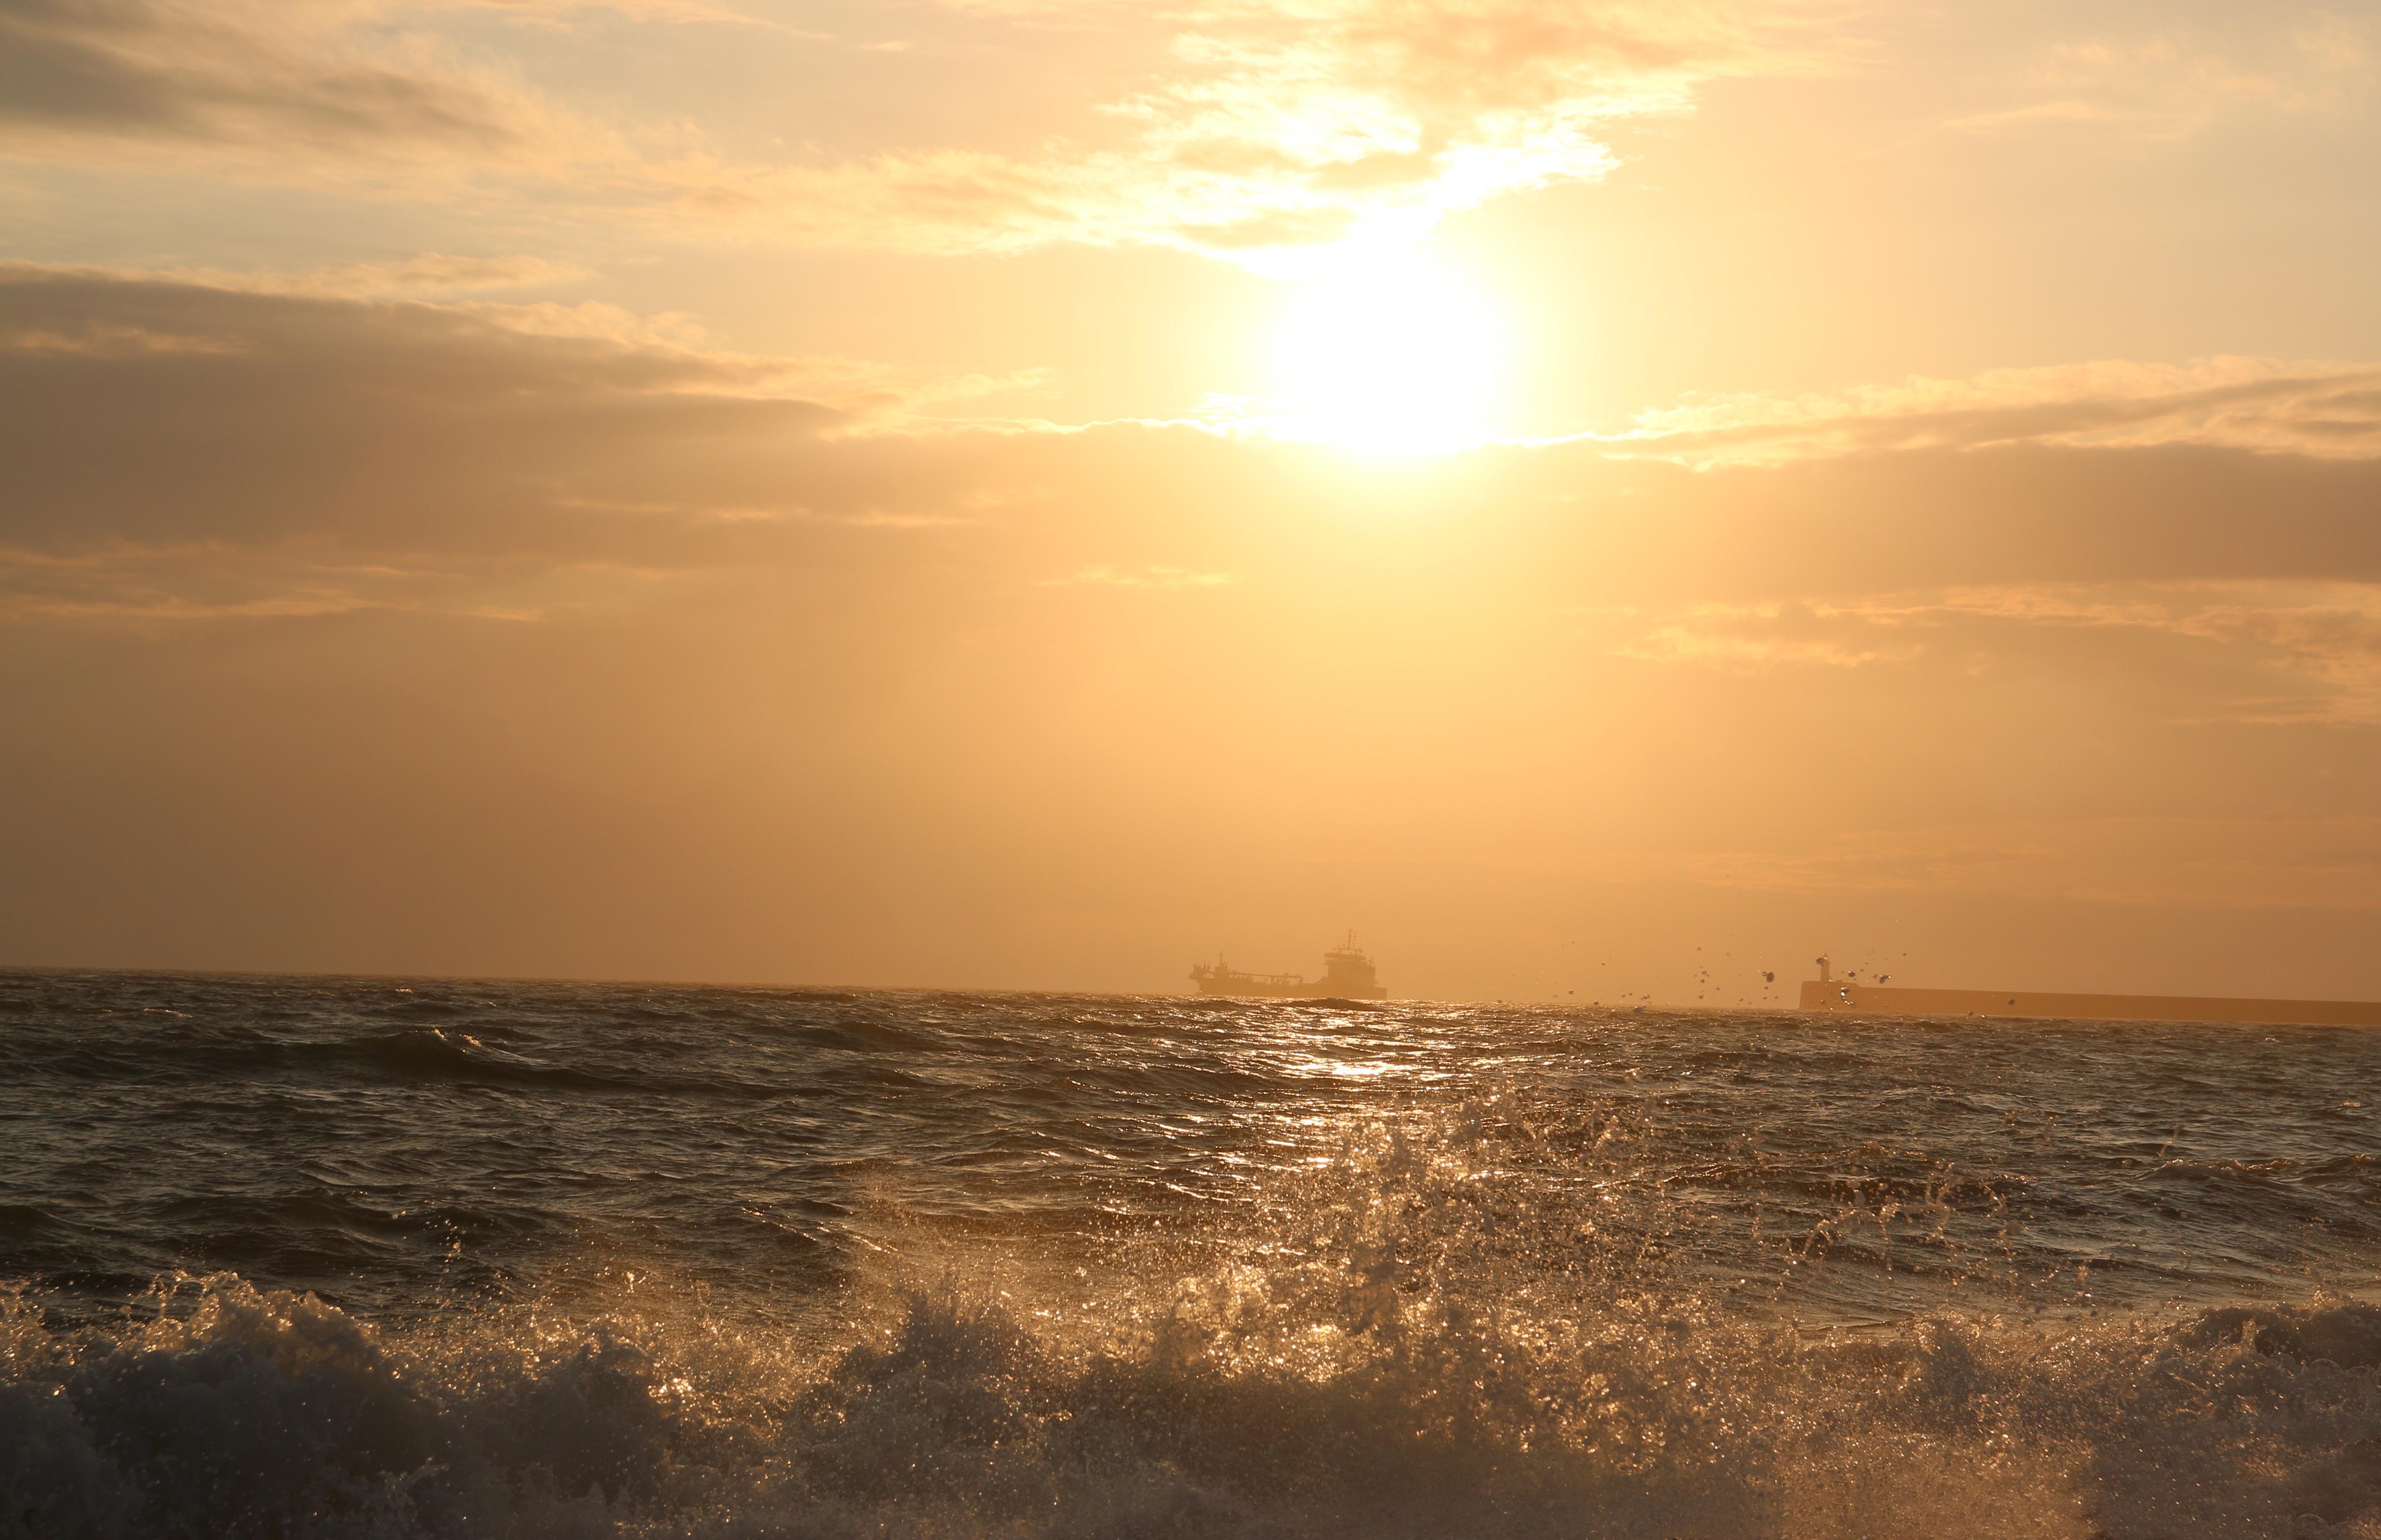
beach, sea, coast, sand, ocean, horizon, cloud, sky, sun, sunrise, sunset, sunlight, morning, shore, wave, dawn, atmosphere, dusk, evening, body of water, afterglow, wind wave